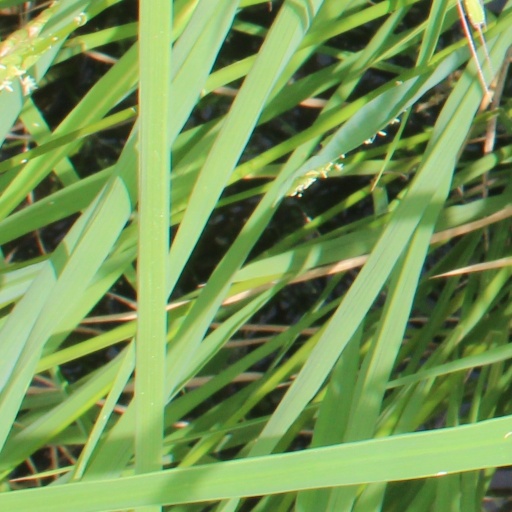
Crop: rice